Battle of Inchon

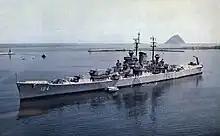
in 1956. She was the flagship of Vice Admiral Arthur D. Struble off Incheon in 1950.

On 17 August 1950, a ROK Navy intelligence unit infiltrated the islands of Yonghung-do and Tokchok-do as part of , and obtained information on the conditions there until 14 September.